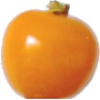
Label: physalis